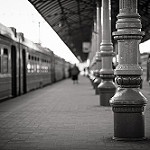
Scene: Outdoor